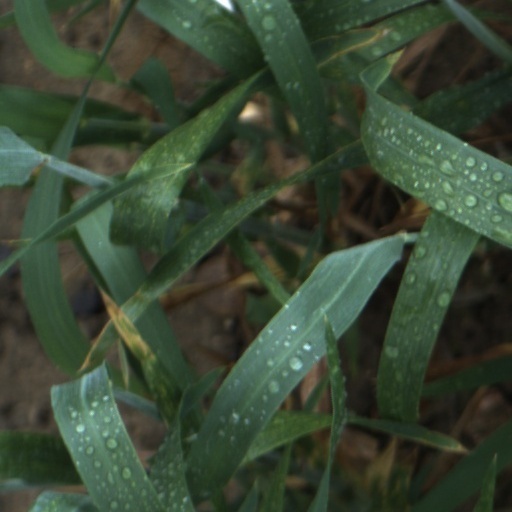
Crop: wheat